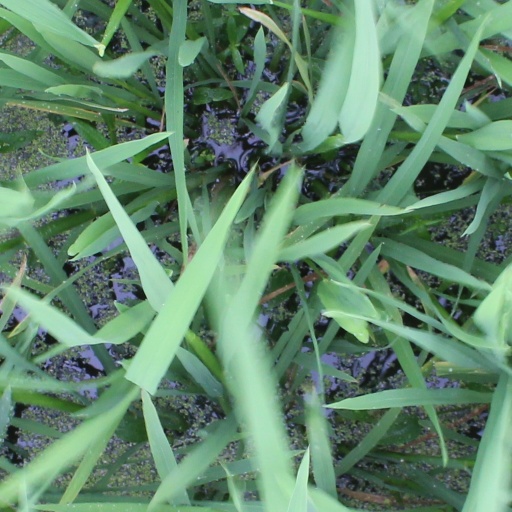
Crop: rice